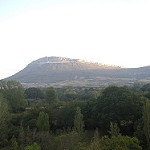
Scene: Outdoor